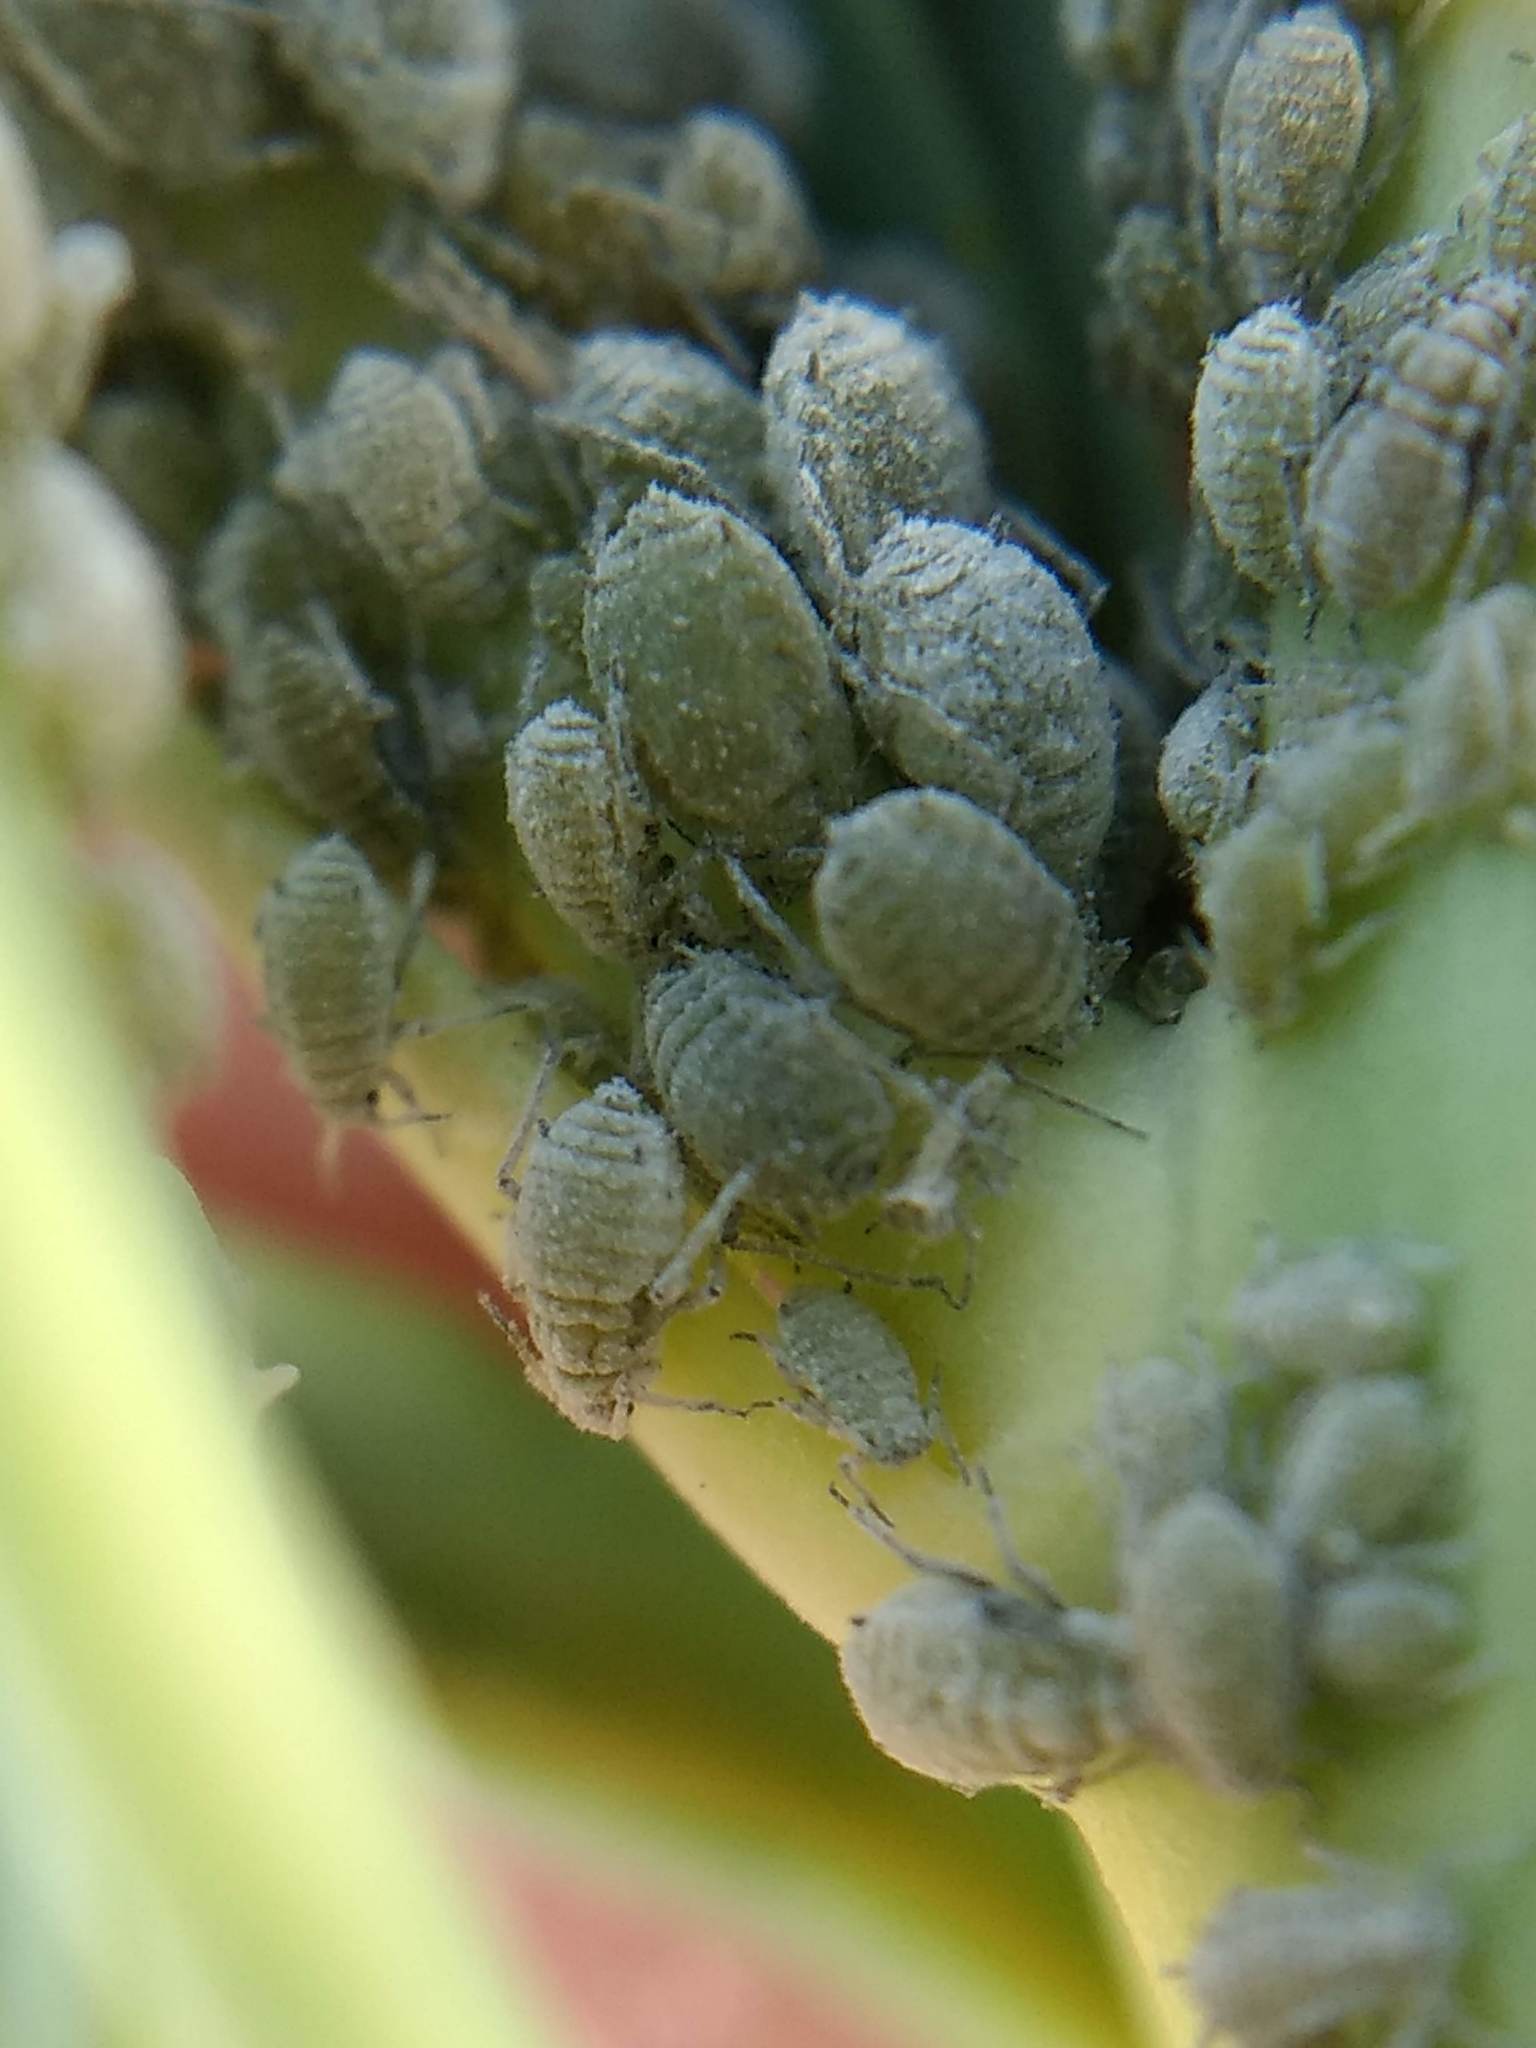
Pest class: cabbage_aphid